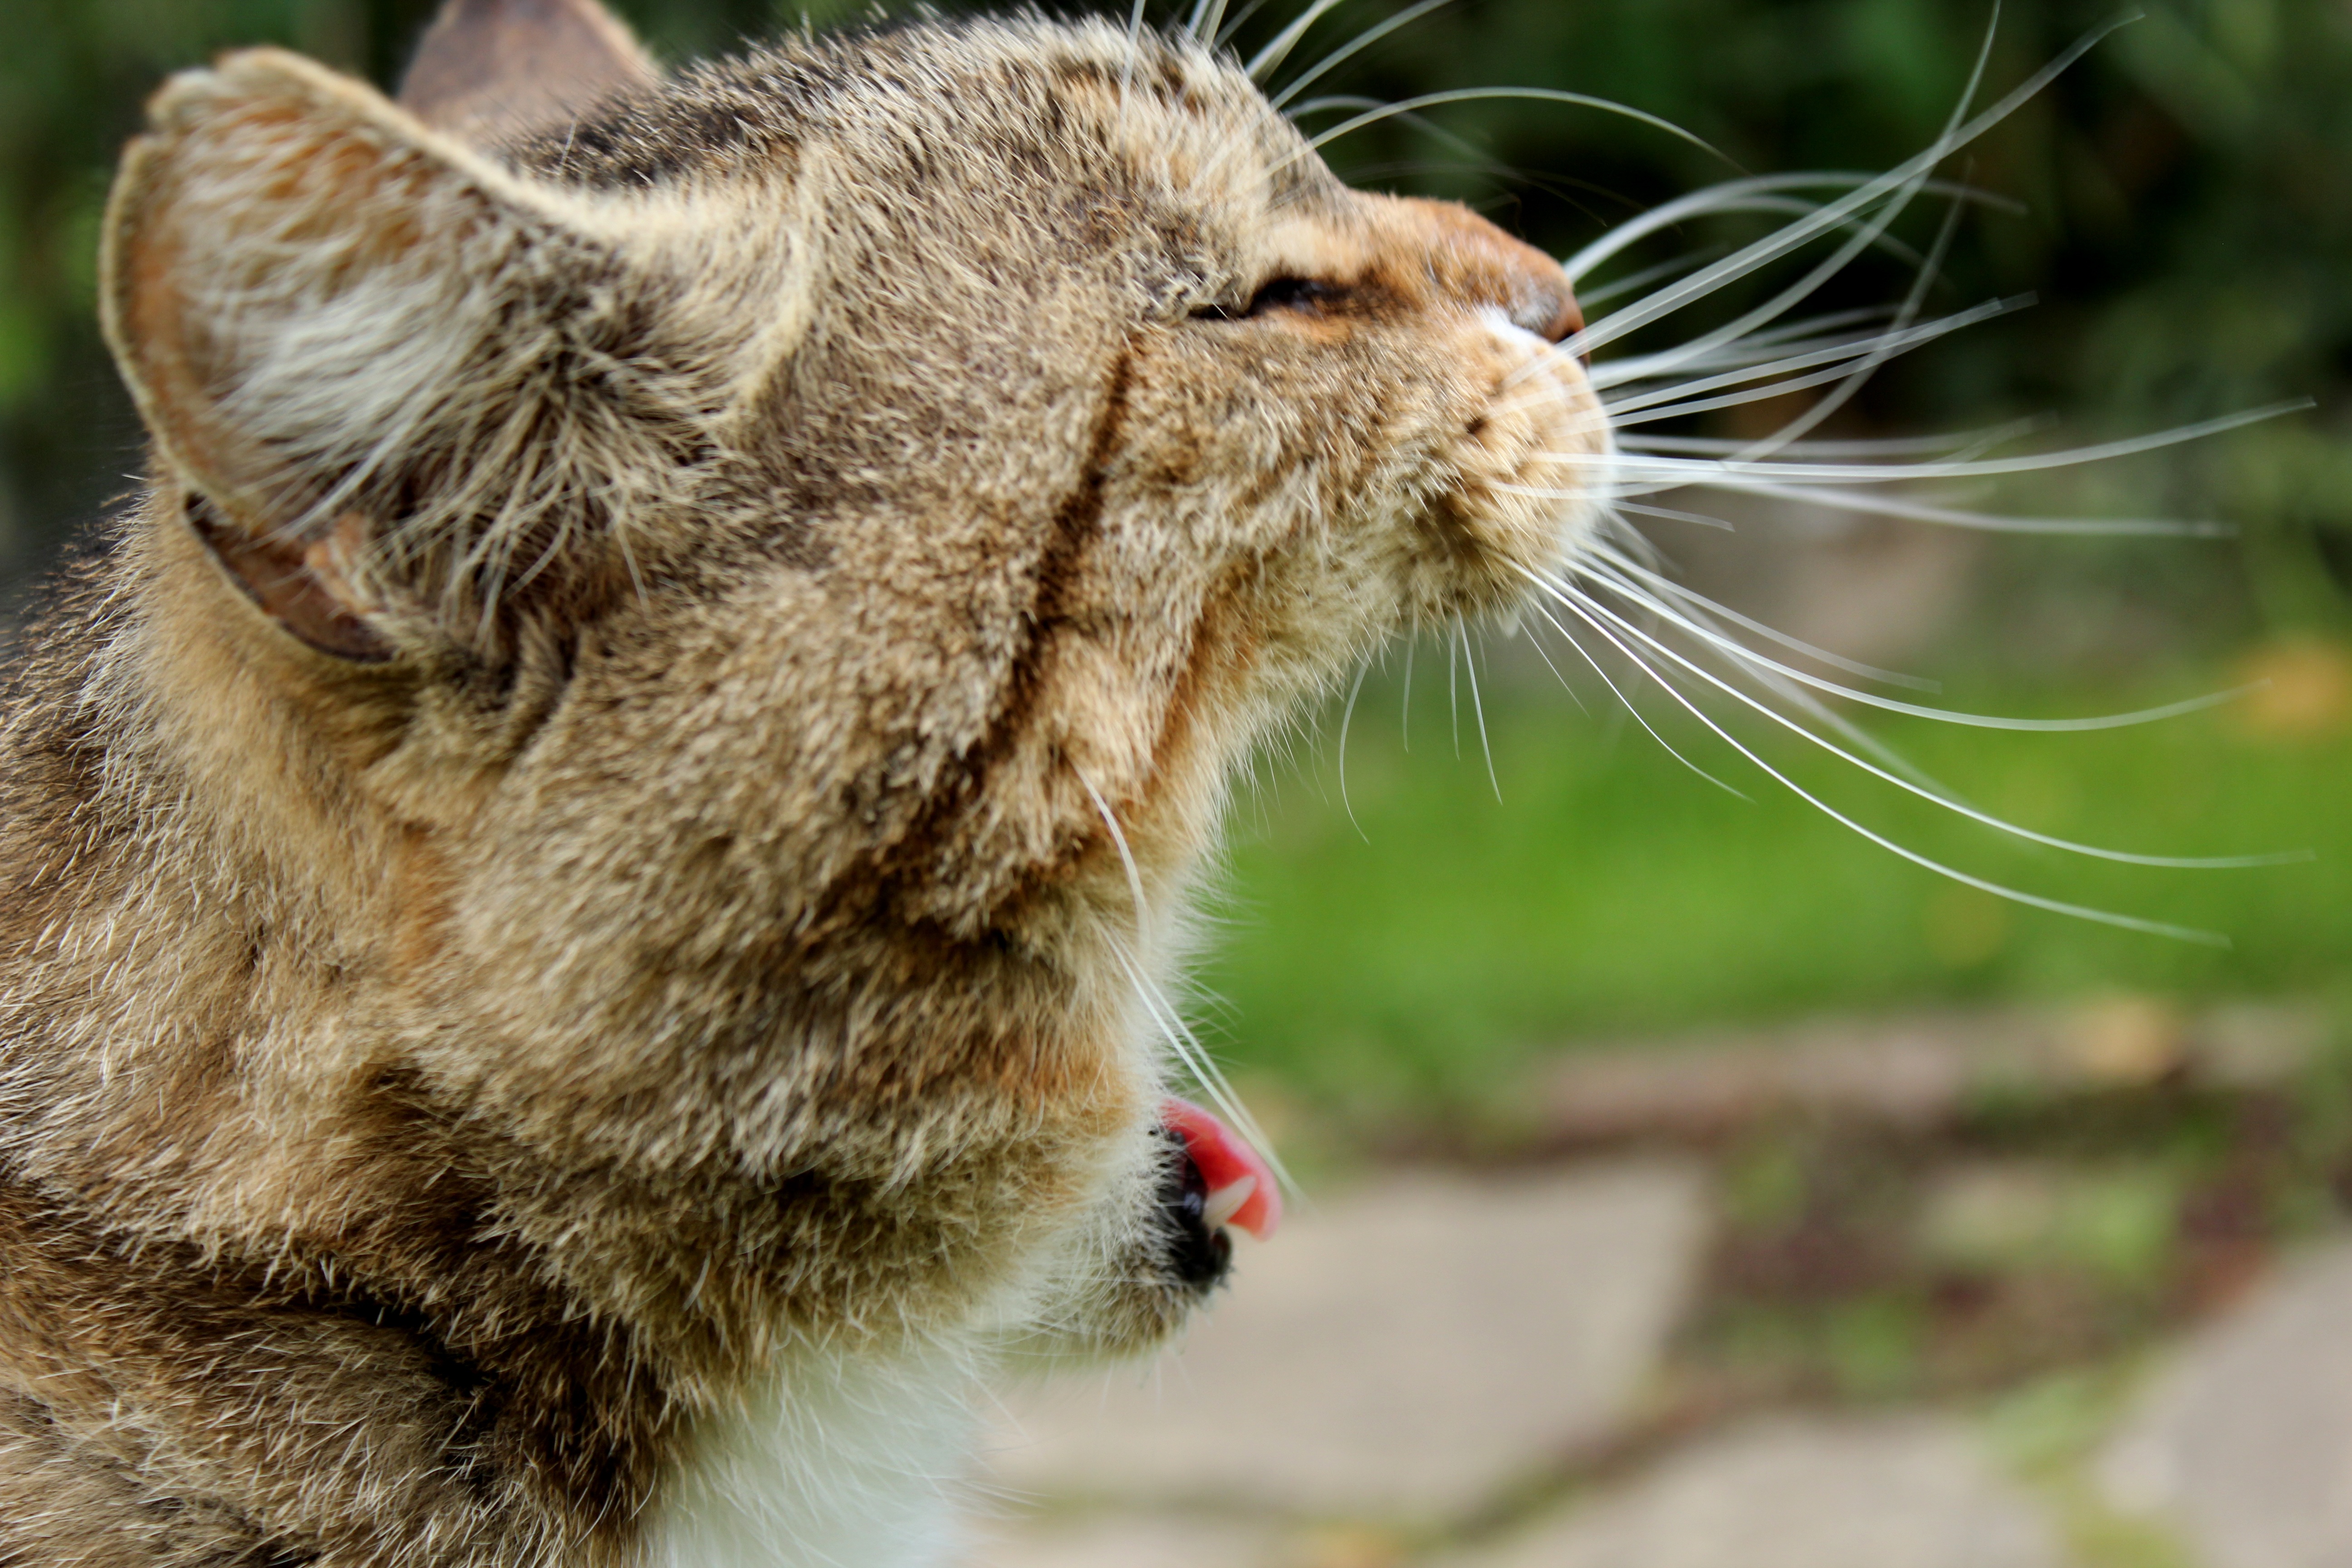
profile, wildlife, pet, cat, mammal, fauna, yawn, nose, whiskers, snout, head, vertebrate, mieze, tabby cat, wild cat, small to medium sized cats, cat like mammal